Long-toed lapwing

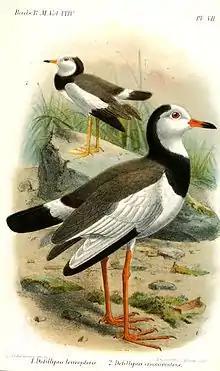
Illustration by J. G. Keulemans of subspecies "V. c. leucopterus" (below) with white inner primary feathers and subspecies "V. c. crassirostris" (above) with only black primary feathers

The long-toed lapwing measures in length with a body mass of . It is a brown, black, and white lapwing with long red legs, long toes, and a red bill with a black tip. It has short wing spurs and rounded wings; in flight it shows extensive white in the wing feathers, as well as legs and feet extending beyond the end of the tail. It is sexually monomorphic and has no seasonal variation in plumage. Juveniles have a browner breast than adults and buff tips to feathers. Juvenile primary feathers are retained after the post-juvenile moult.